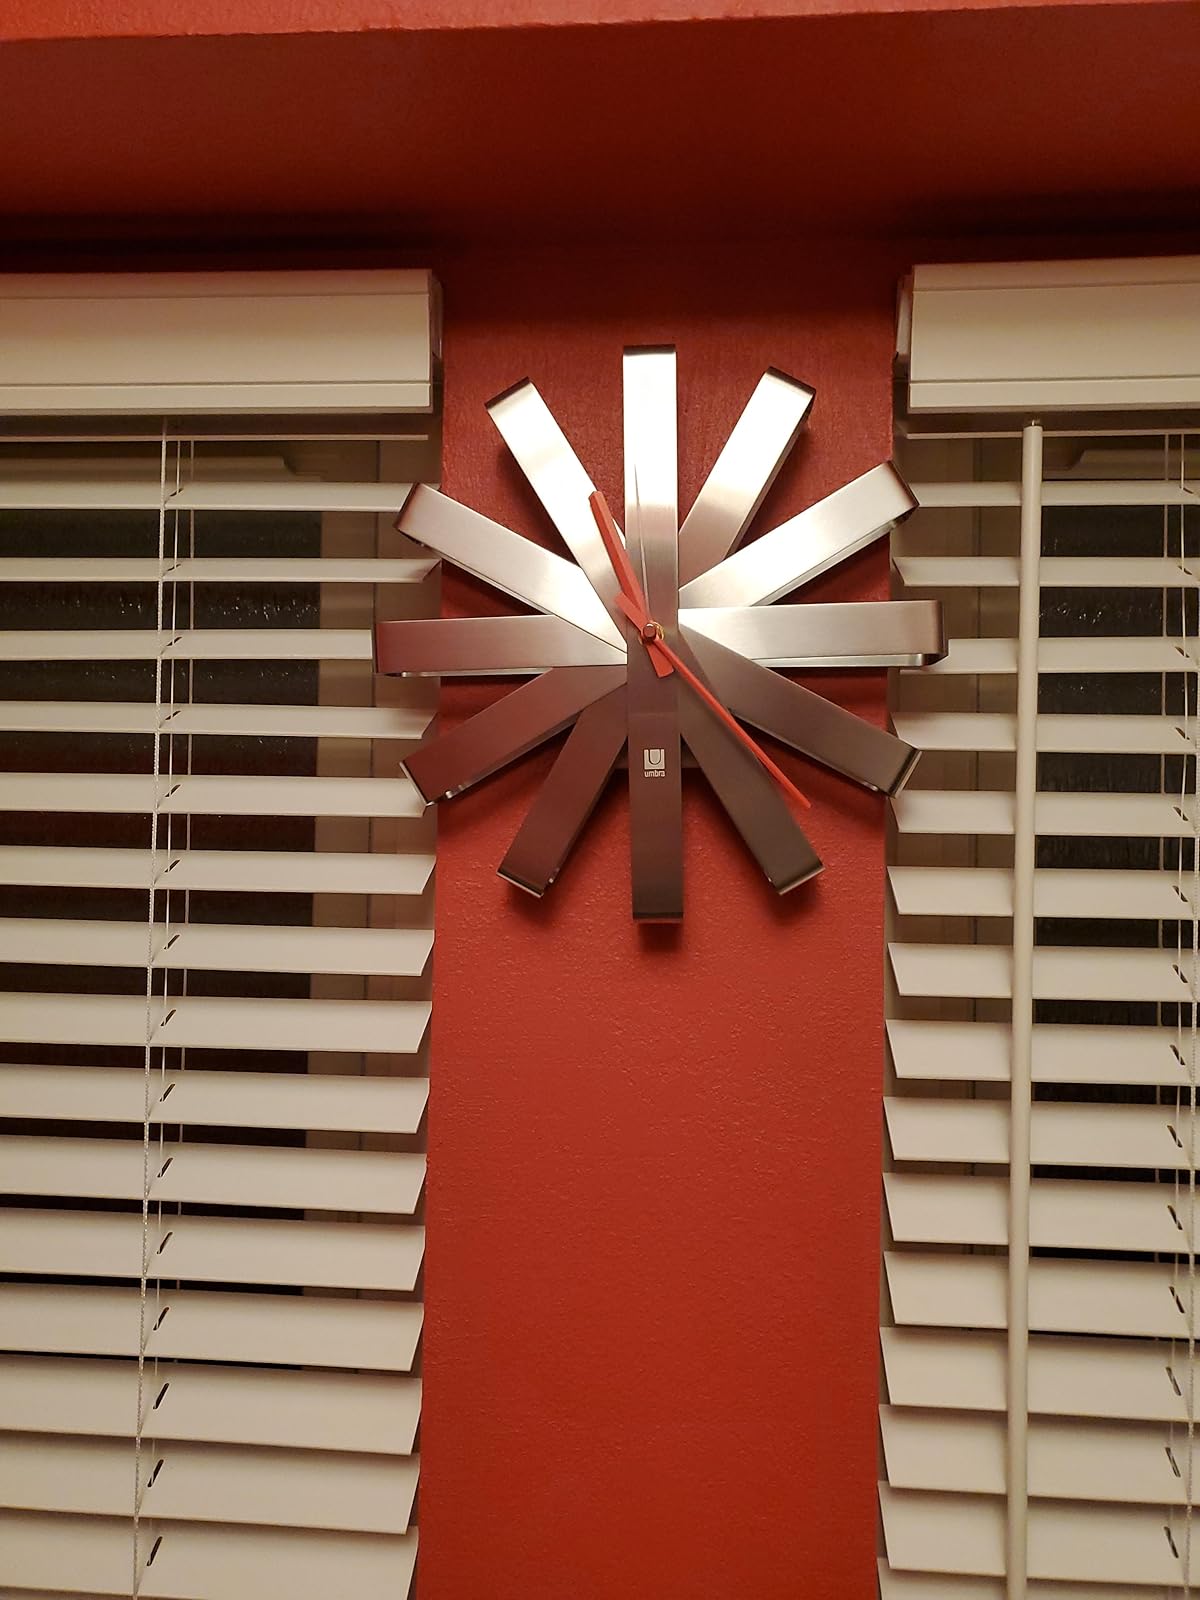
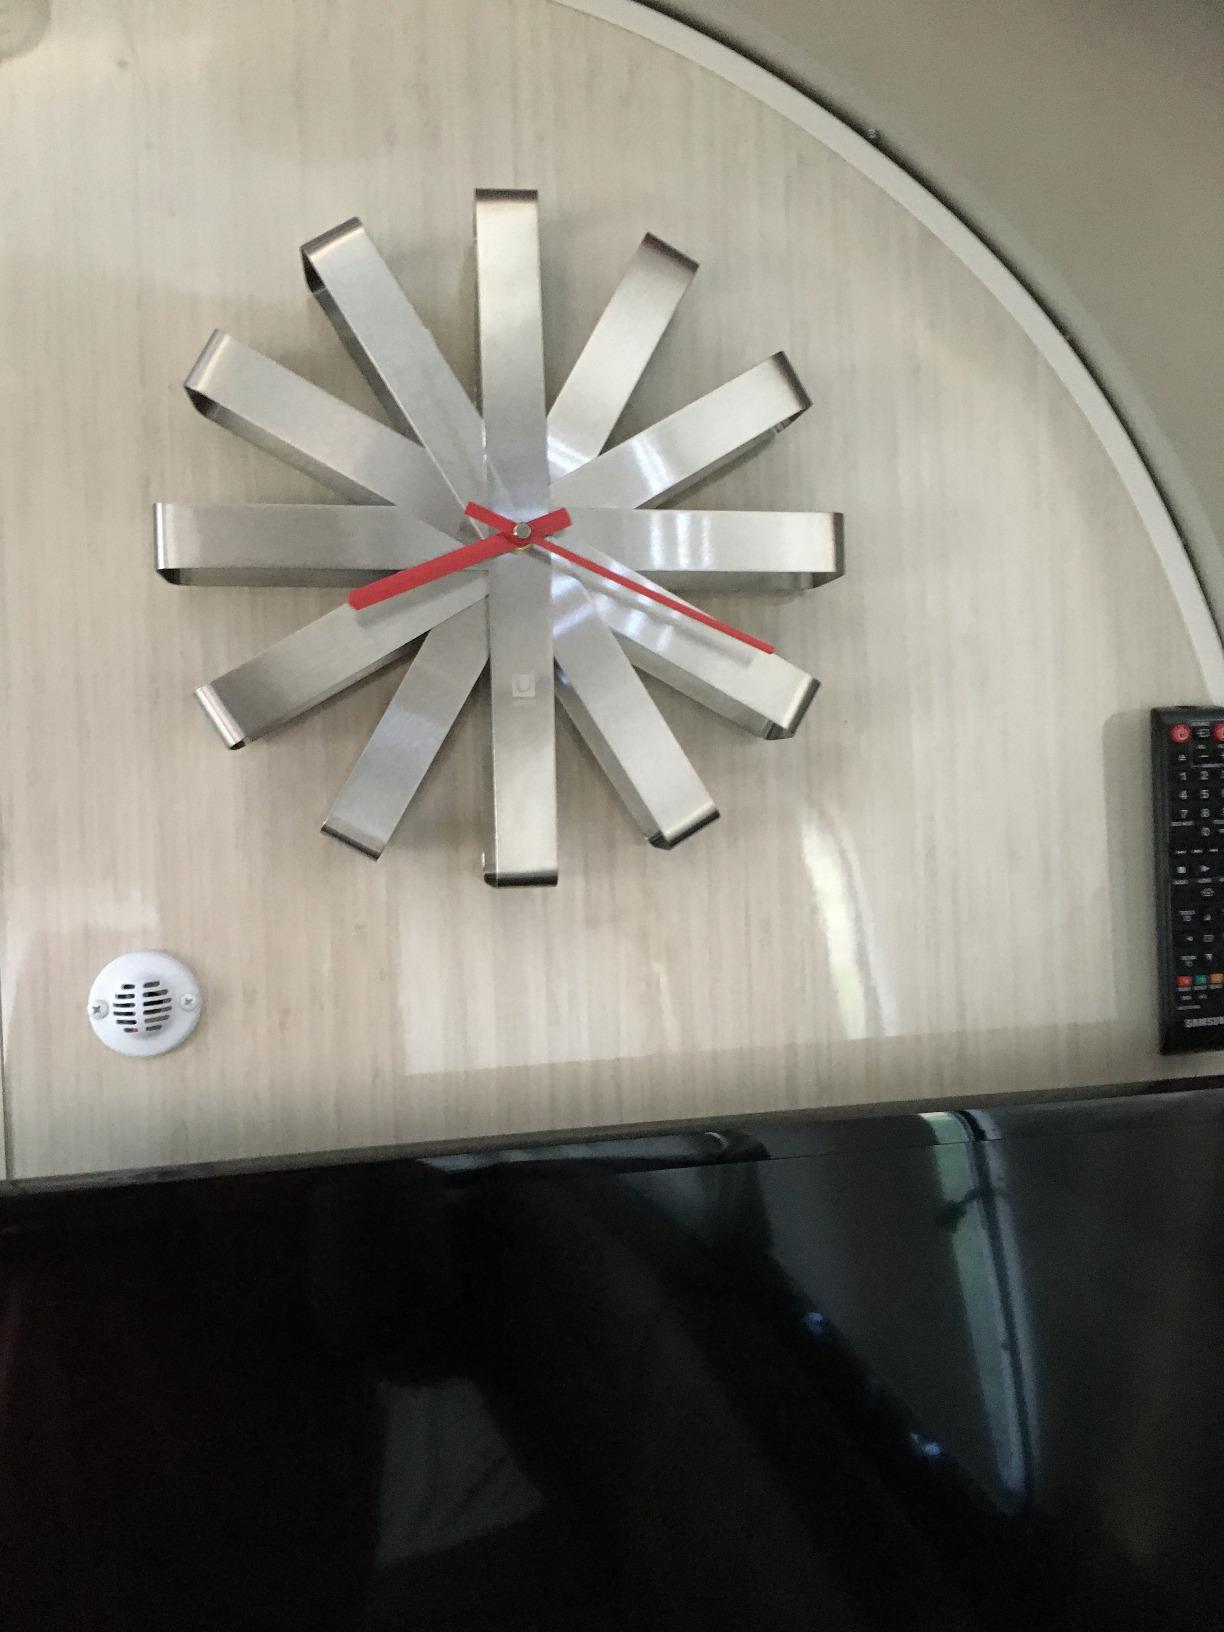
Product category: clock
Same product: yes